3,000-hit club

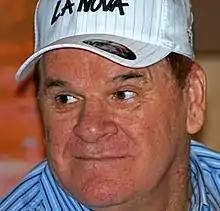
A middle-aged white male wearing a white cap.

The 3,000-hit club is the group of 33 batters who have collected 3,000 or more regular-season hits in their careers in Major League Baseball (MLB). Reaching 3,000 hits has been "long considered the greatest measure of superior bat handling" and is often described as a guarantee of eventual entry into the Baseball Hall of Fame.